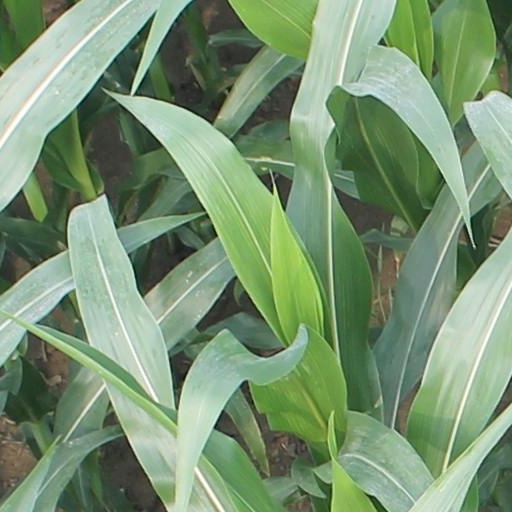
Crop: maize; corn